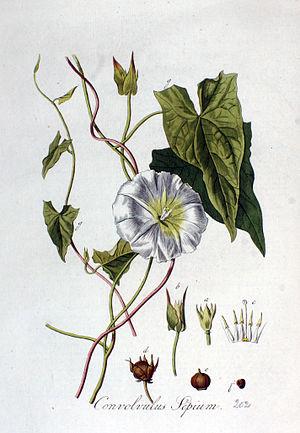
La préfloraison est la disposition entre elles des pièces florales d'un verticille du périanthe dans le bouton floral juste avant l'épanouissement de la fleur. Elle désigne aussi un stade dans le cycle annuel d'une plante, correspondant aux fleurs avant l'épanouissement, stade entre la montaison et la floraison. Linné avait employé dans ce sens le terme estivation qui est aujourd'hui réservé à la manière dont sont disposées les sépales, les uns par rapport aux autres, dans le bouton.